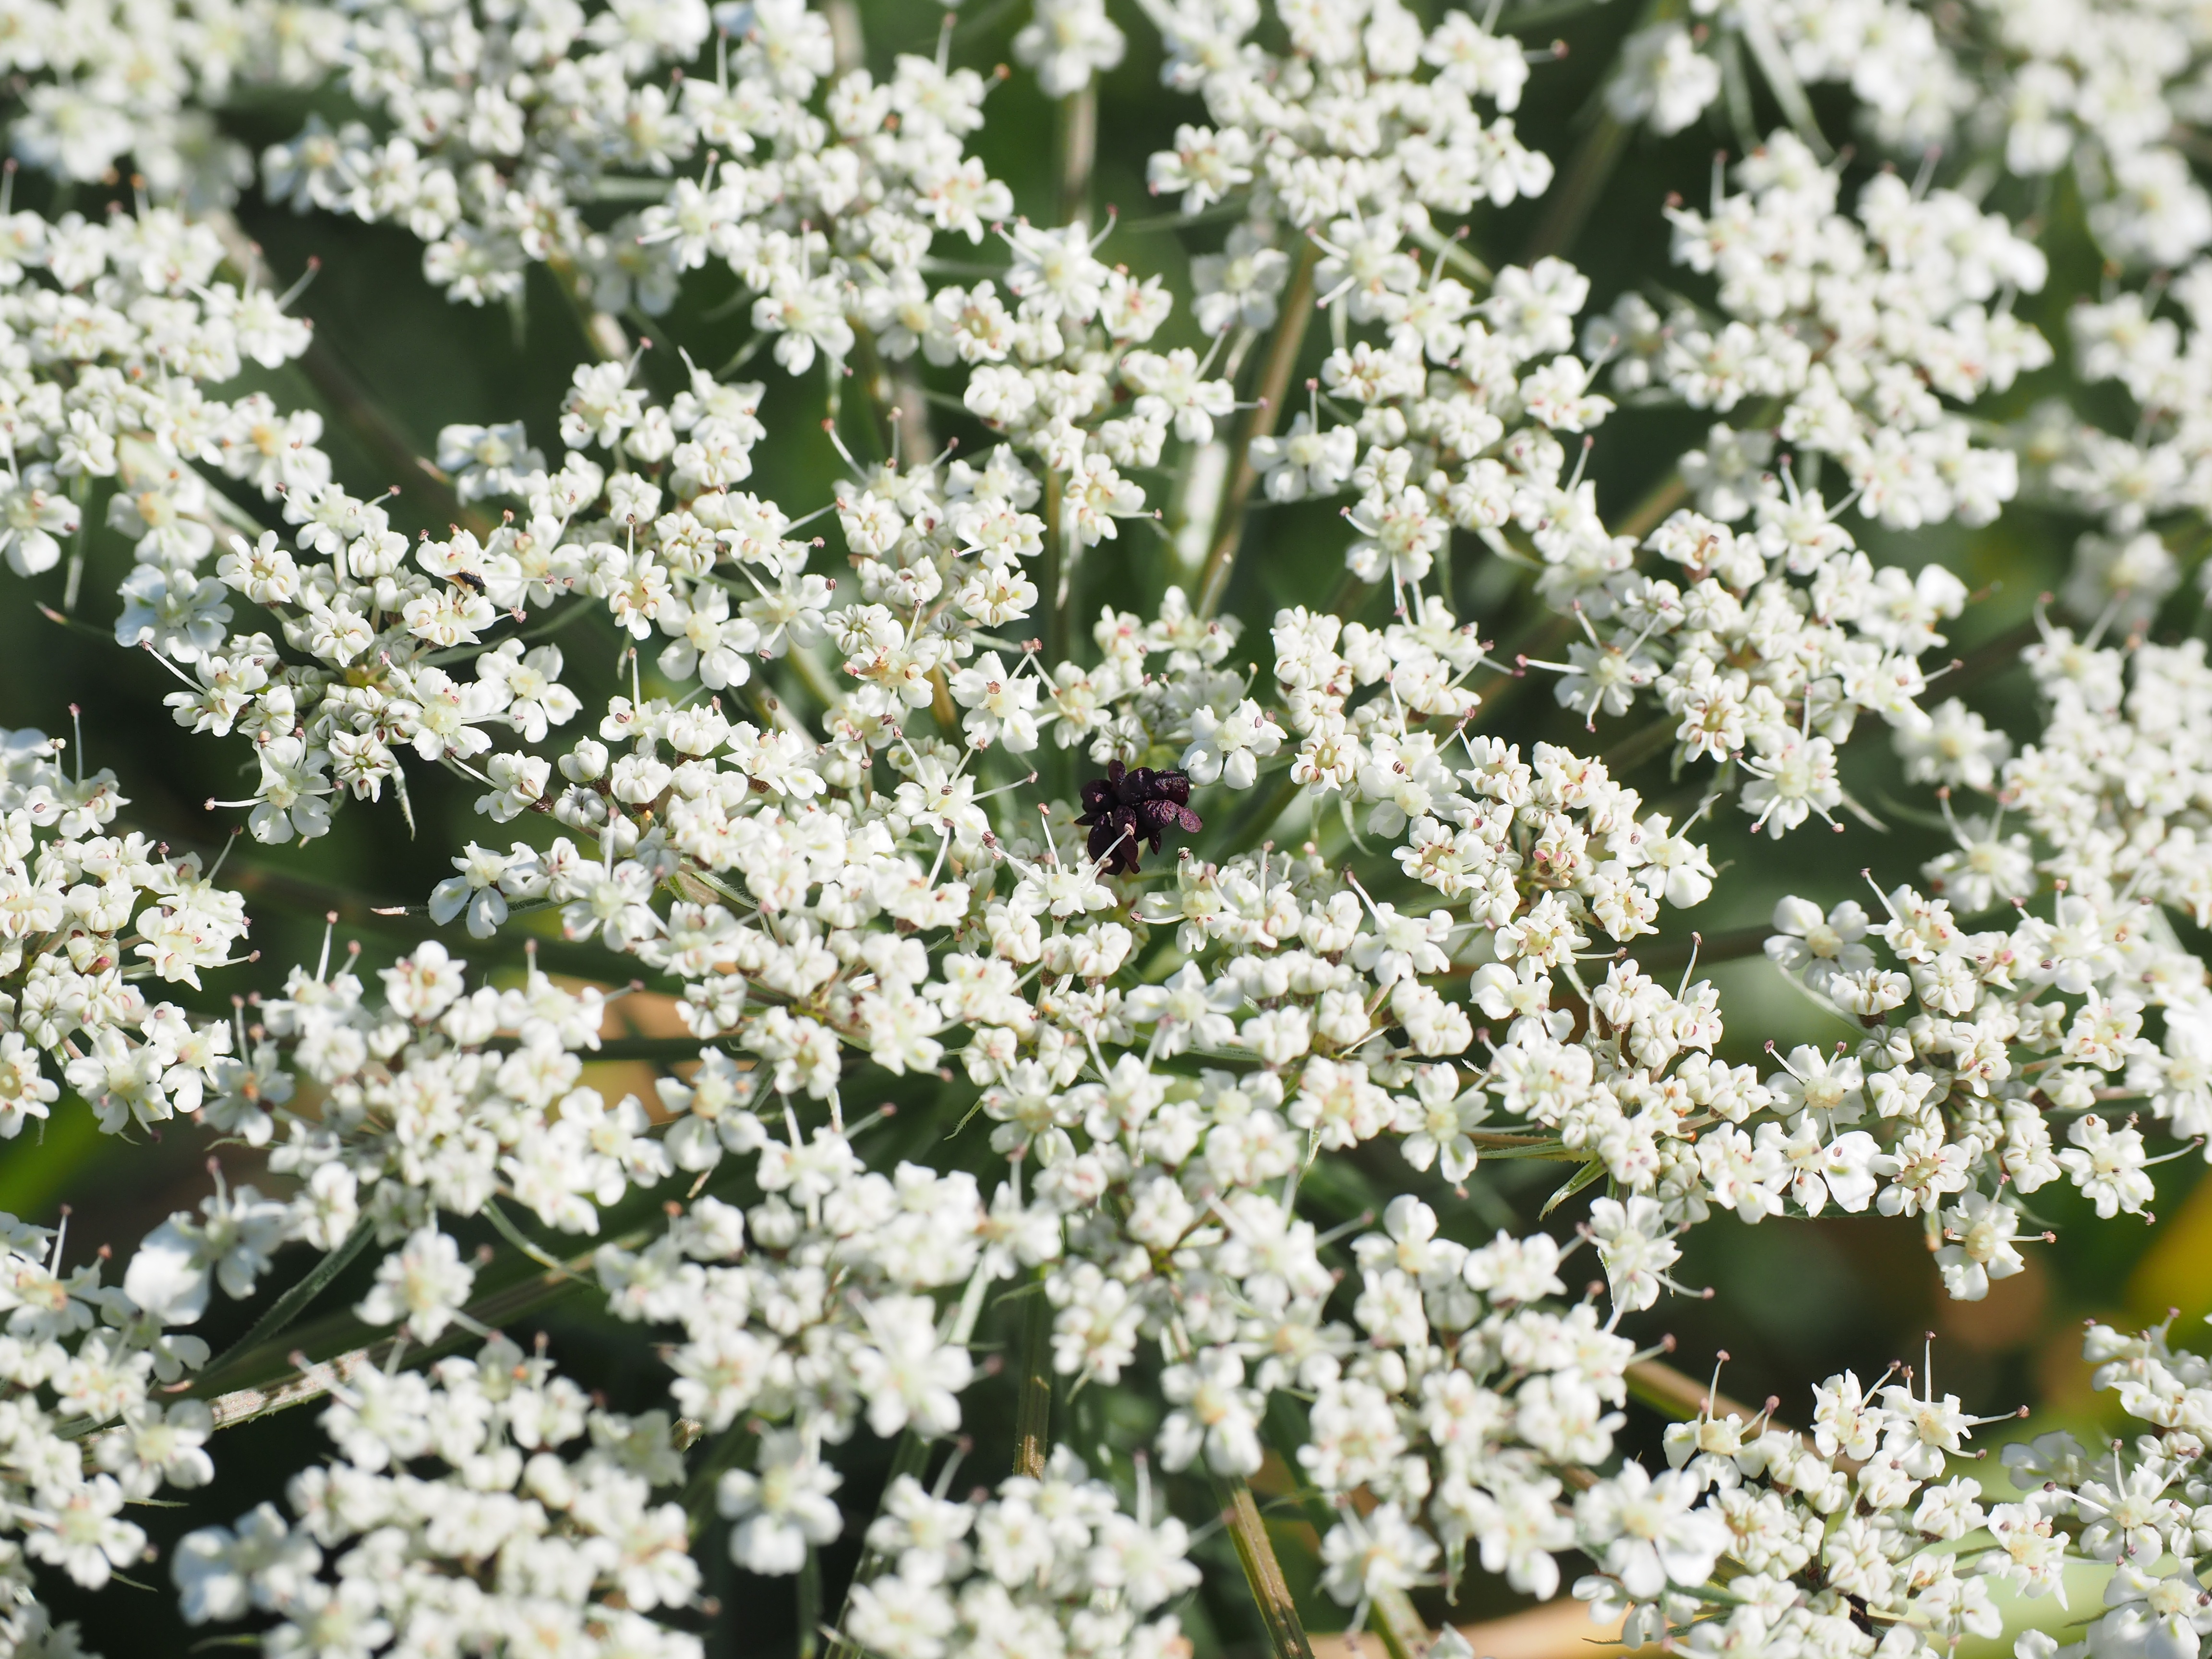
branch, blossom, plant, white, flower, bloom, food, spring, herb, produce, macro, garden, pink, close, flora, wild flower, wild plant, pointed flower, shrub, candytuft, yarrow, back light, garden plant, anthriscus, flowering plant, umbelliferae, apiaceae, wild carrot, caraway, cow parsley, daucus carota, summer flowering, flower umbel, land plant, apiales, breckland thyme, parsley family, evergreen candytuft, alyssum, mohr bloom, translucent insect